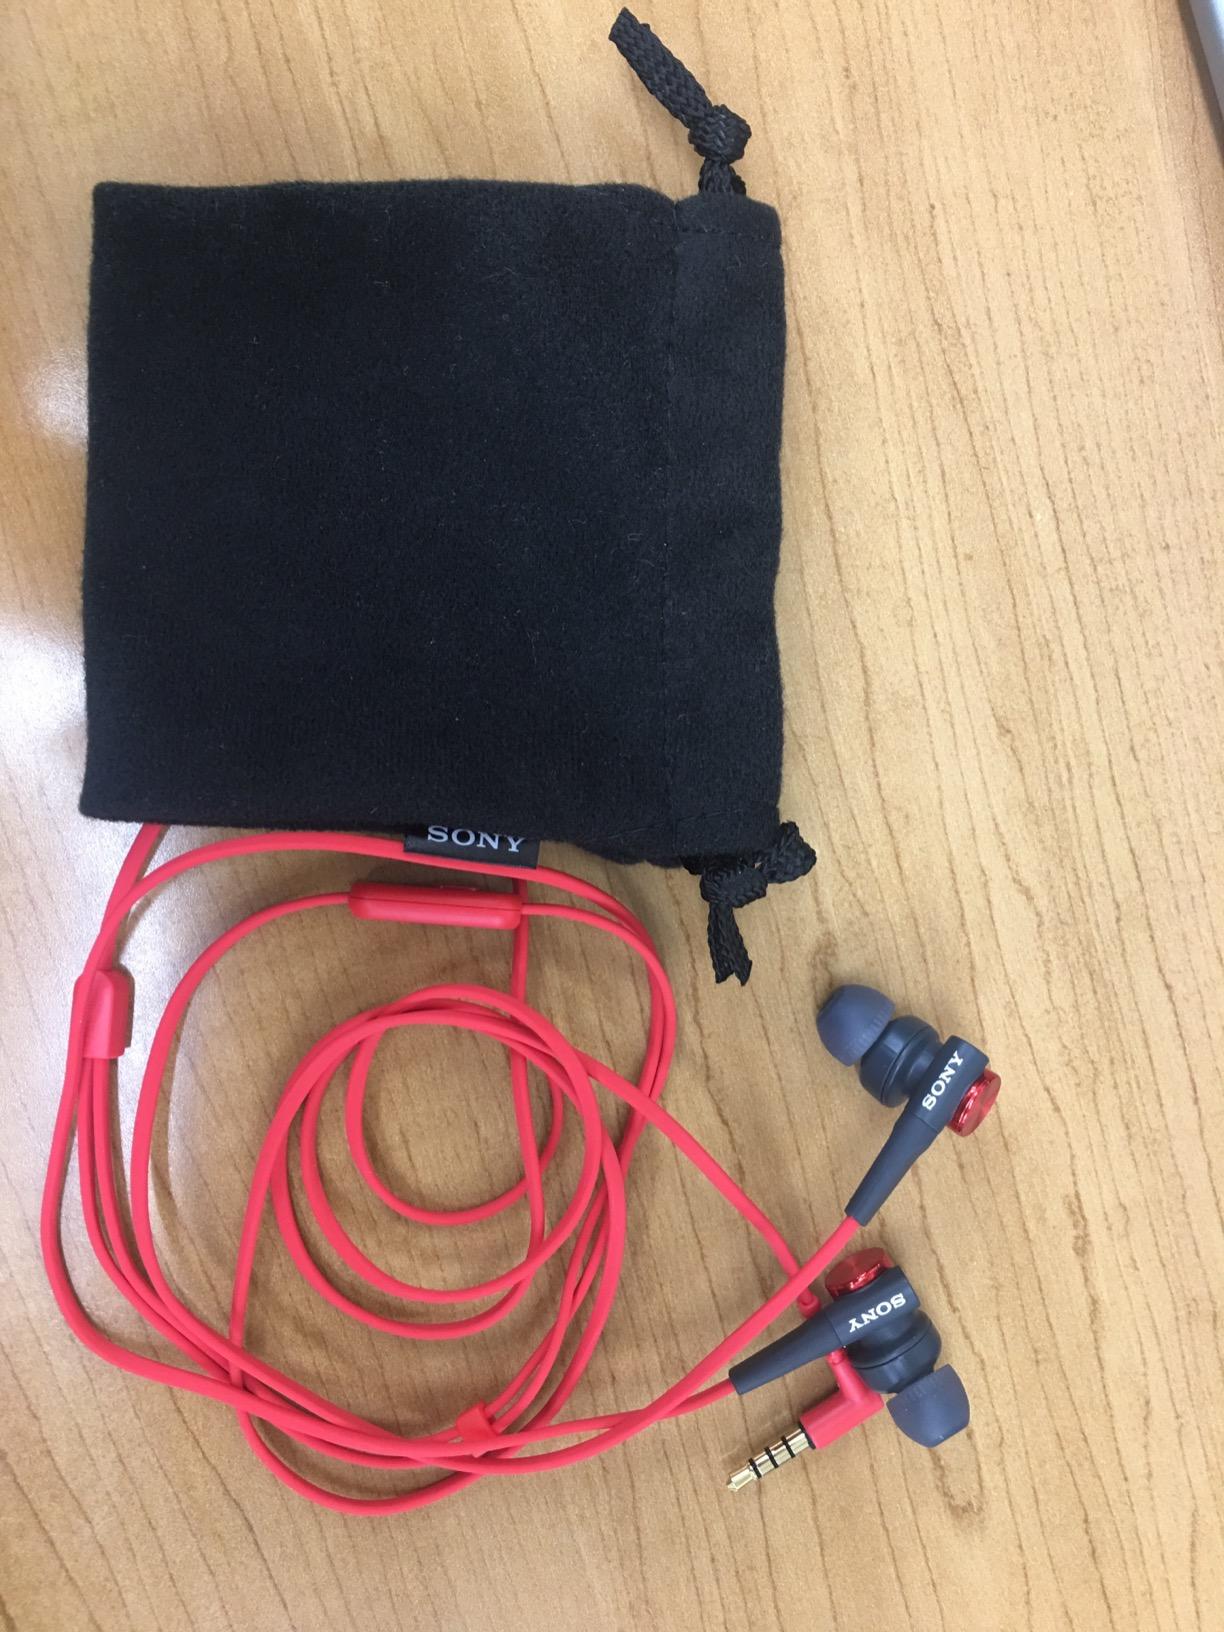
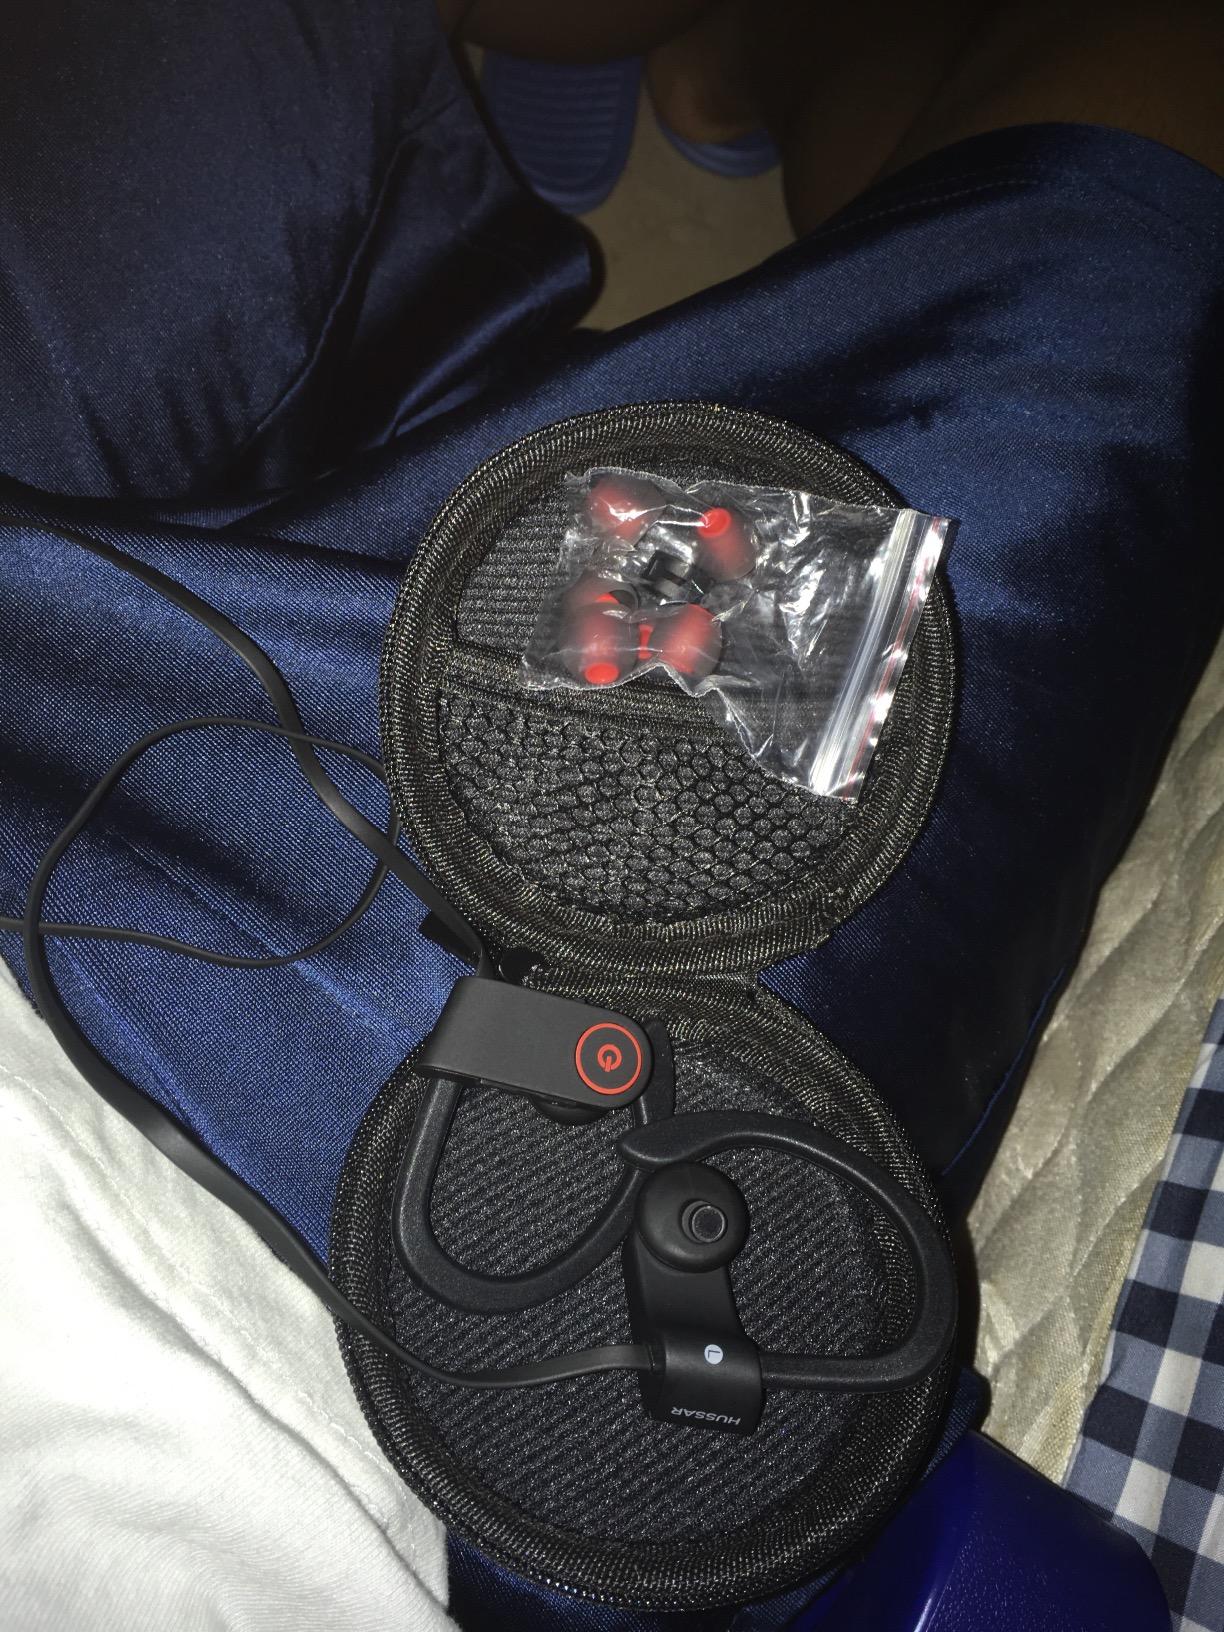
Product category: headphones
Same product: no